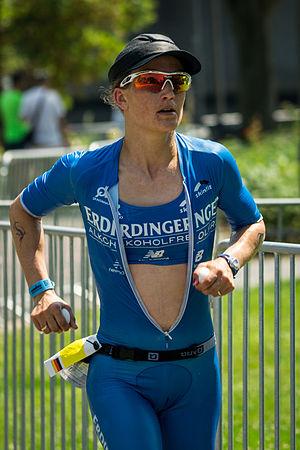
Julia Gajer née Julia Wagner le 5 août 1982 à Hanovre est une triathlète professionnelle allemande. Double championne d'Allemagne de triathlon longue distance en 2013 et 2014 et vainqueur sur compétition Ironman en 2014. Elle participe aussi à des compétitions de duathlon et à des marathons.